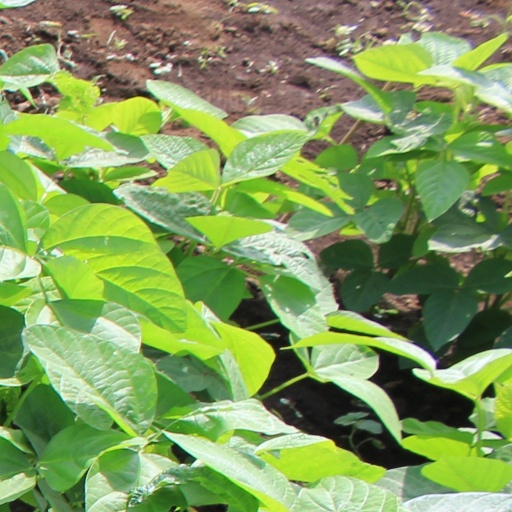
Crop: soybean